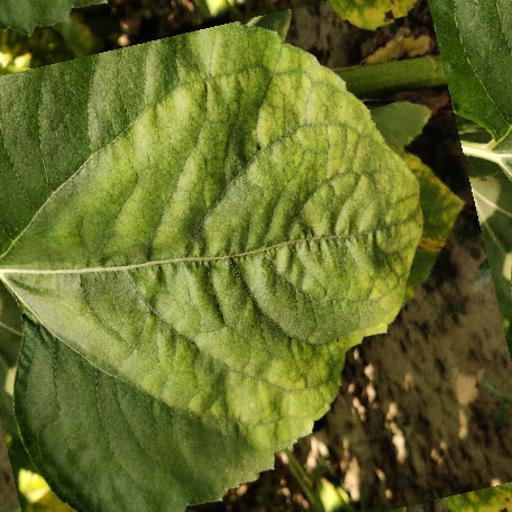
Label: Downy_mildew